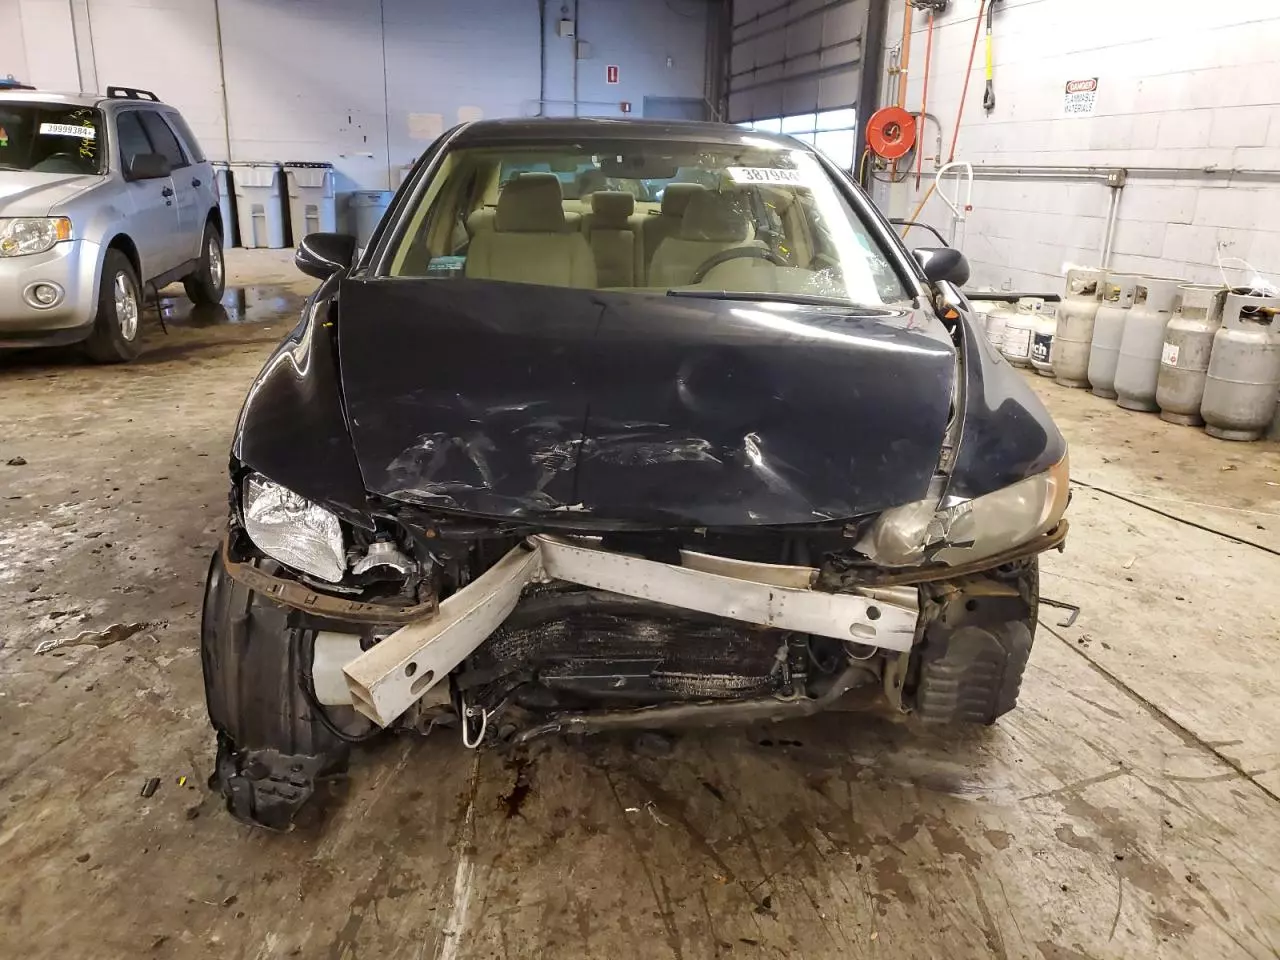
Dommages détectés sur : plaque d'immatriculation avant, pare-choc avant, feu avant droit, capot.
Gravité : majeur